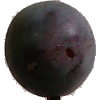
Label: Plum 3